Sept-Meules

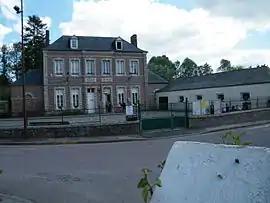
The town hall and school in Sept-Meules

Sept-Meules is a commune in the Seine-Maritime department in the Normandy region in northern France.